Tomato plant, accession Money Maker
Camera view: horizontal (90 deg, fisheye); turntable rotation: 0 degrees
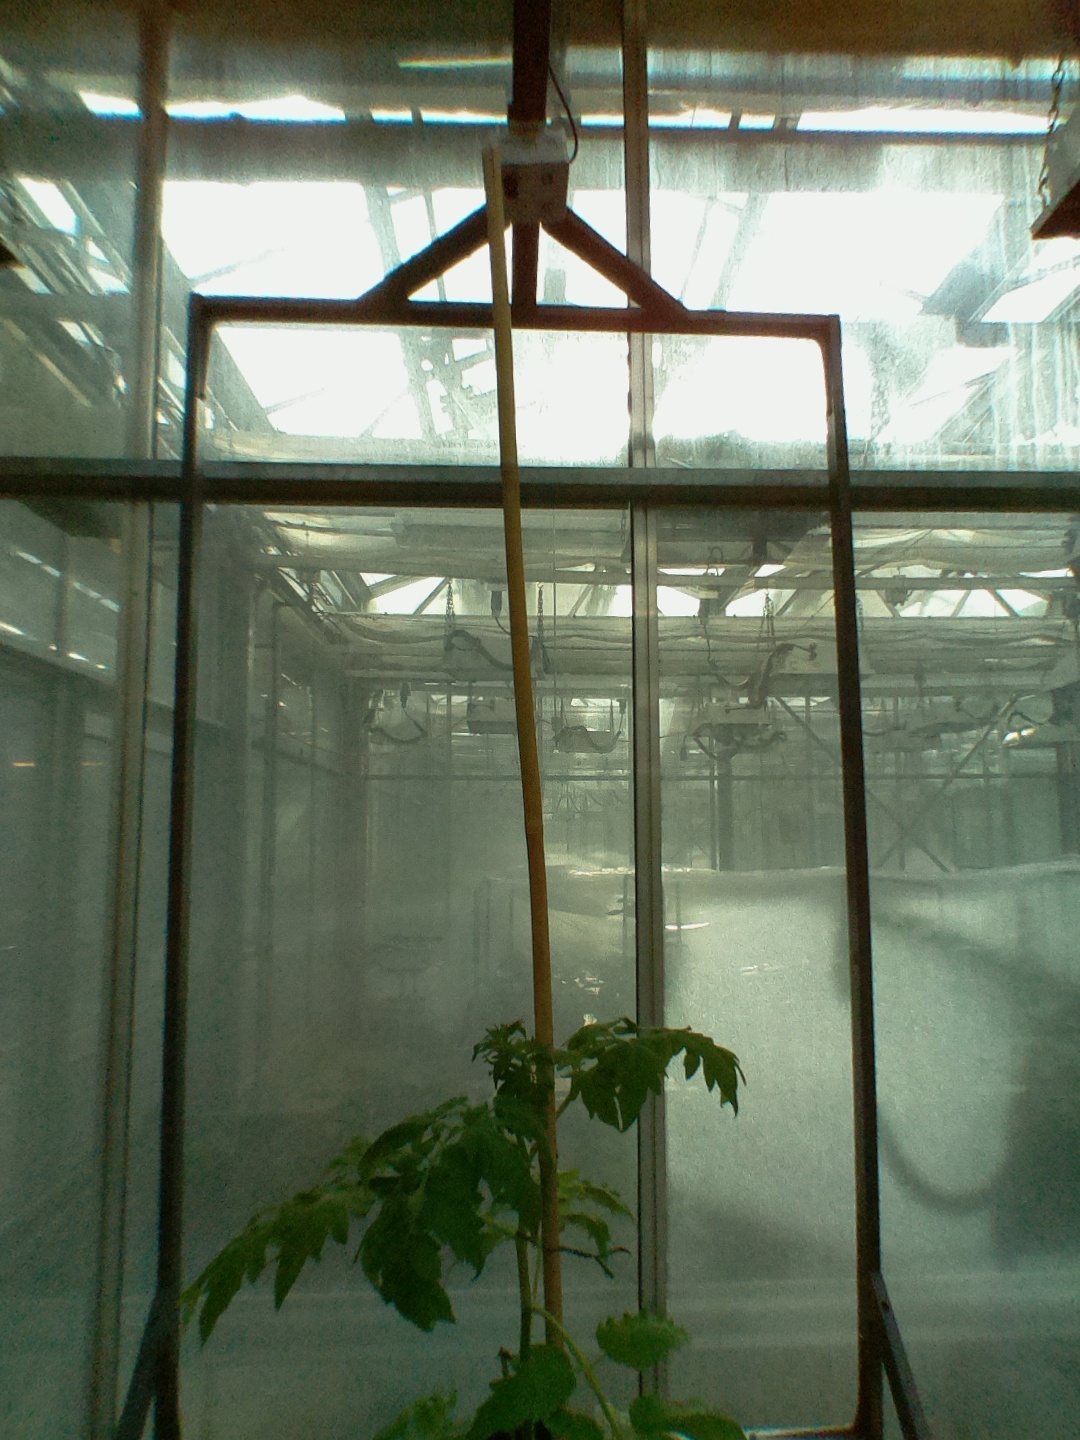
BBCH growth stage 14: 8 of true leaves visible